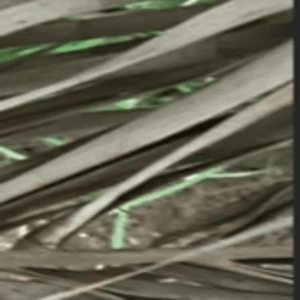
Label: Magnesium Deficiency